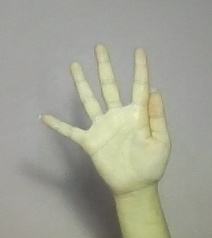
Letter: sheen